St. Michael's Cathedral, Qingdao

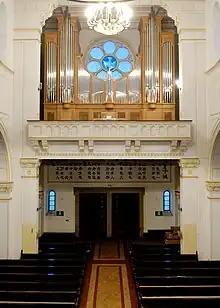
Interior, looking west, showing the Jäger & Brommer pipe organ

The mural painted on the dome of the apse (pictured right) depicts Jesus seated on a cloud, red and golden rays radiating out of his golden halo. God the Father, pictured as a white-bearded man with triangular halo, looks down from a cloud above Jesus. A dove with a white halo, representing the Holy Spirit, flies just below God, wings outstretched, completing the Trinity. Above Jesus fly four cherubim. Seated to Jesus' right is Mary, his mother, and to his left Saint John the Baptist. On the same cloud as Jesus, three angels flank on each side. Slightly below Jesus, Mary, and John, two more flanking angels are depicted kneeling on their own clouds and swinging censers. Under the entire scene, a banner displays "Gloria in Excelsis Deo".